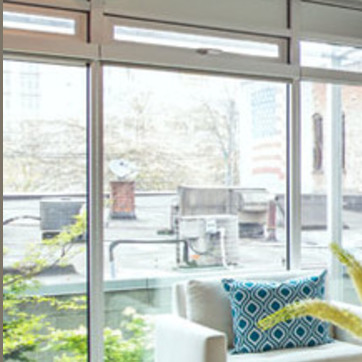
Material: glass